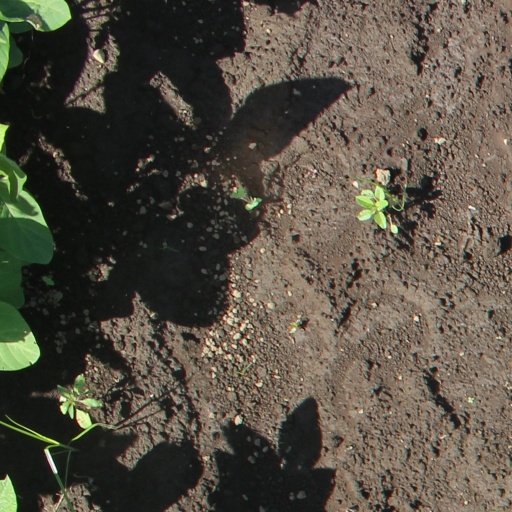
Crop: soybean